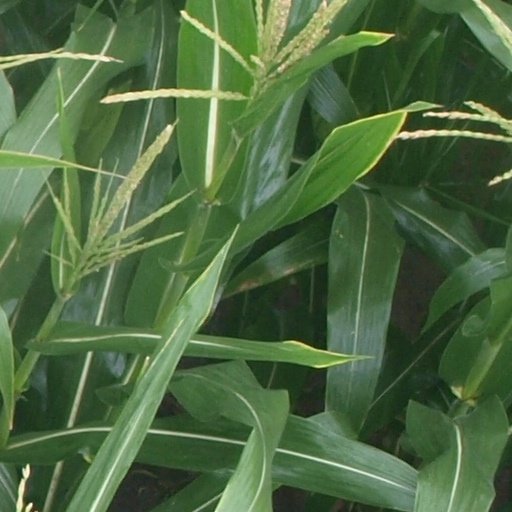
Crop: maize; corn